Late fee

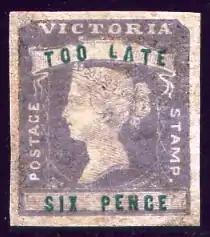
An 1855 Australian late fee stamp

A special use of the term "late fee" is postal surcharge once required by post offices to expedite delivery of a letter posted later than the normal pick-up time. For example, in Britain in 1856, a letter could be included in the night's mail for an extra penny if by 6:45 p.m. at the local office, for a tuppence by 7:15 p.m. at the Chief or District office, or for four pence by 7:30 p.m. at the Chief office. Such mail typically received a special postmark to note the late fee paid. Often a special Late Fee Box was provided.